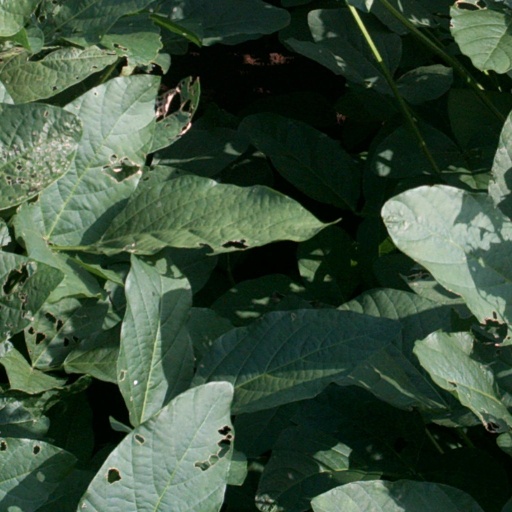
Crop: soybean